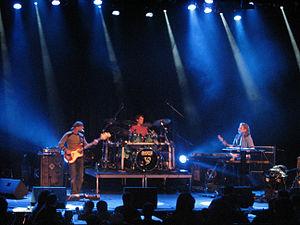
Visible Wind est un groupe de rock progressif canadien, originaire du Québec.